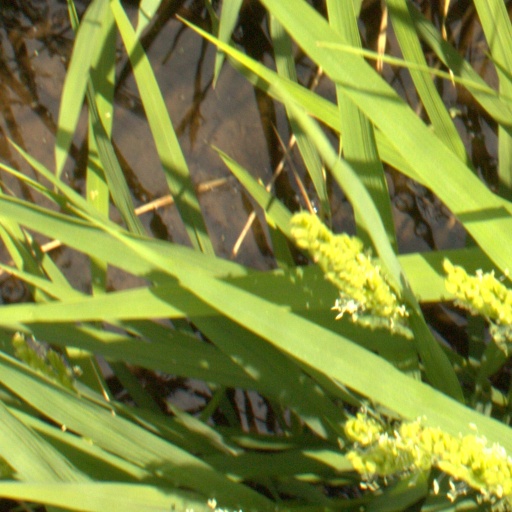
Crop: rice